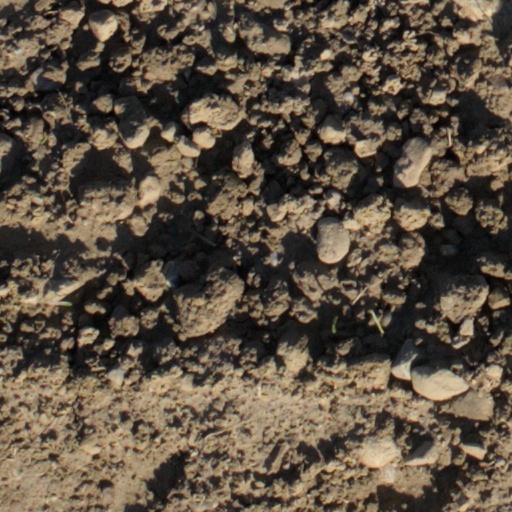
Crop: wheat